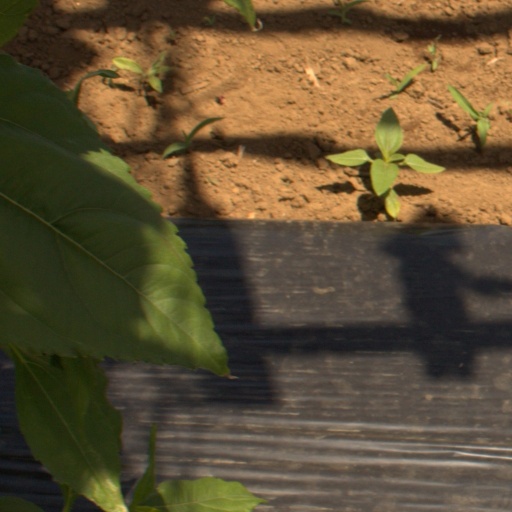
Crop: Jerusalem artichoke